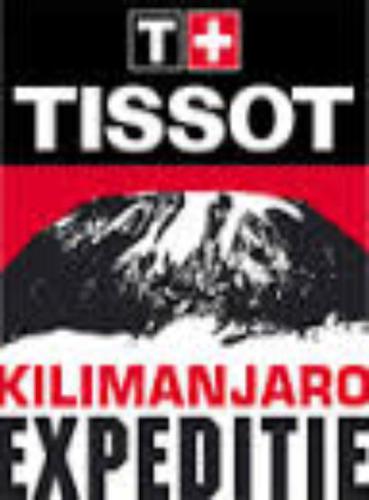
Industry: Clothes